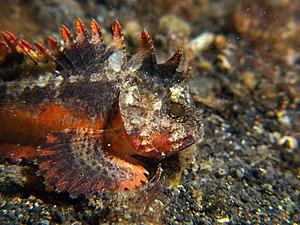
Les Synanceiidae forment une famille de poissons de l'ordre des Scorpaeniformes, comprenant notamment le poisson-pierre. Cette famille n'est pas reconnue par ITIS qui place ses genres dans la famille des Scorpaenidae, mais est reconnue par FishBase et WoRMS.
Minous est un genre de poissons de la famille des Synanceiidae.